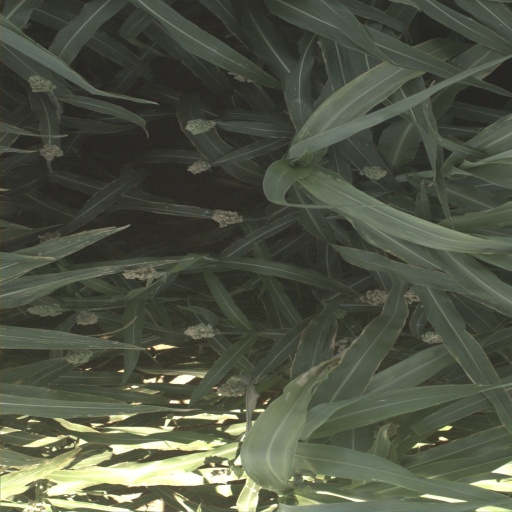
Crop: sorghum